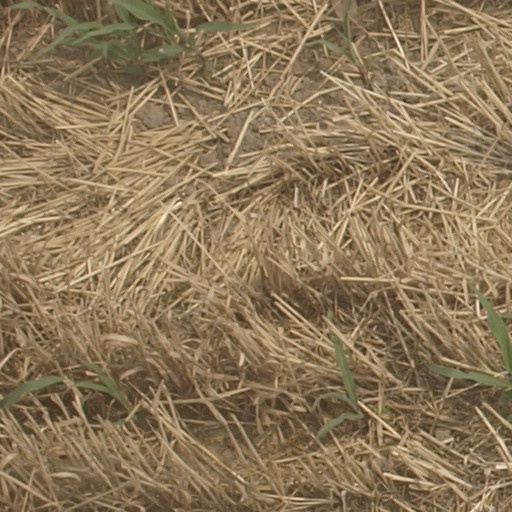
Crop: maize; corn